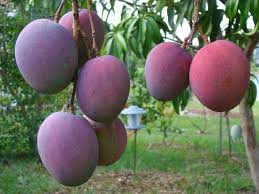
Label: Mango